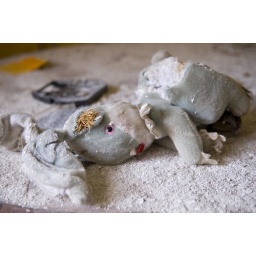
This poor stuffed bunny was left on a table in a day room filled with children's books and toys.